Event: Nepal Earthquake
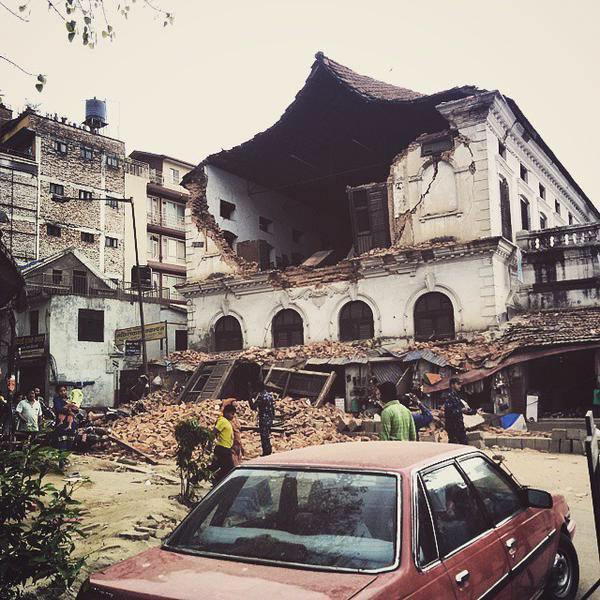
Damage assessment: damage